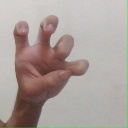
अक्षर: छ